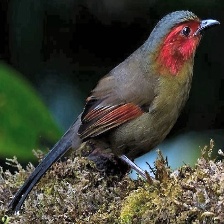
Species: SCARLET FACED LIOCICHLA
Scientific name: LIOCICHLA RIPPONI